List of Saskatchewan municipal roads (700–799)

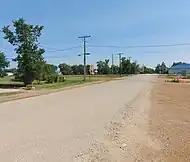
Highway 710 at Milestone

Highway 710 runs from Highway 6 east past Highway 39 and Milestone to Highway 306 at Lewvan. It is about long.